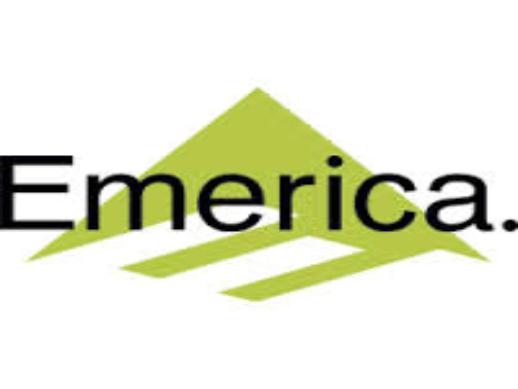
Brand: Emerica
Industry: Clothes